Benjamin Clayton Black House

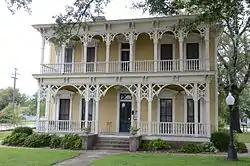

The Benjamin Clayton Black House (also known as the Black House) is a historic house located at 300 East Race Street in Searcy, Arkansas.